History of Belgium

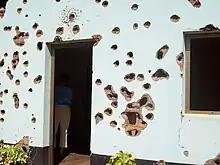
Site of the massacre of Belgian UN personnel in Kigali, Rwanda.

Belgium was run by a Germany military government between its surrender and liberation in September 1944.